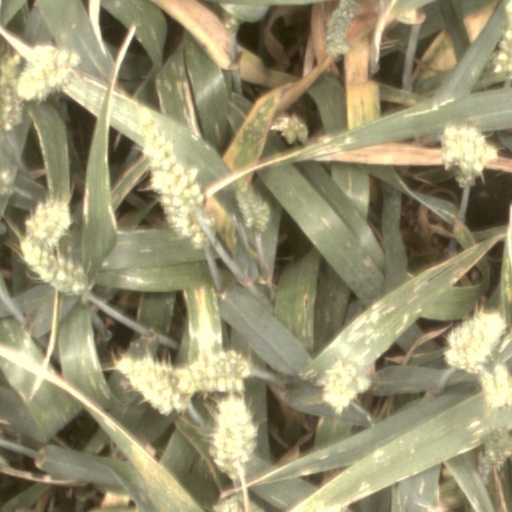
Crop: wheat